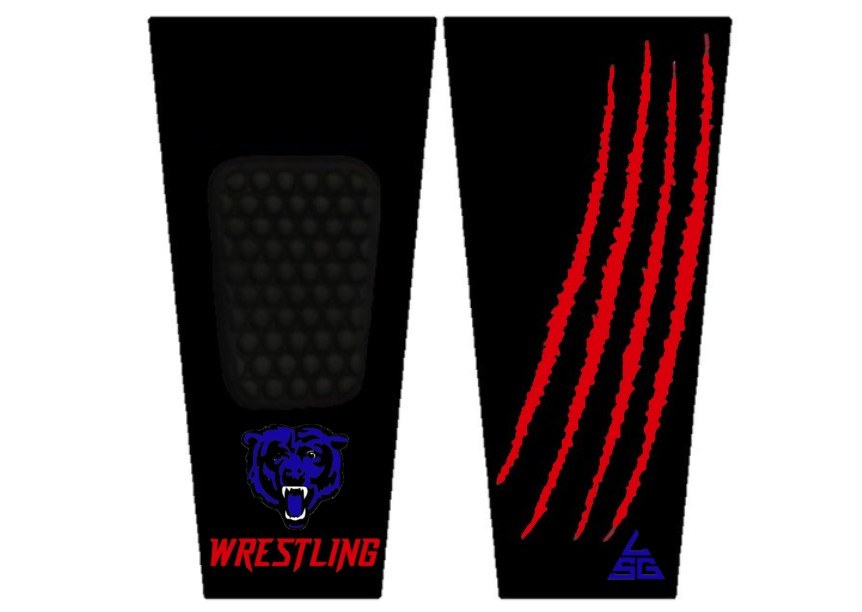
Coolidge Wrestling Kneesleeve Set (2 Sleeves) - Black
All orders will be processed every one week regardless of order date. Due to high volume of orders, items may take 4-6 weeks to receive. We appreciate your patience! All orders will be processed every Friday. Sizes Weight Youth Sizes YXXS 15-25 LBS YXS 25-35 LBS YS 35-50 LBS YM 50-60 LBS YL 60-75 LBS YXL 75-90 LBS Adult Sizes AXS (Tall & Thin) 90-120 LBS AS 90-110 LBS AM 110-135 LBS AL 135-160 LBS AXL 160-190 LBS AXXL 190-235 LBS AXXXL 235-275 LBS A4XL 275-325 LBS A5XL 325-375 LBS A6XL 375-425 LBS A7XL 425-475 LBS
Brand: LuckySportsGear
Category: Sporting Goods > Athletics > Wrestling > Wrestling Training Aids > Wrestling Practice Targets